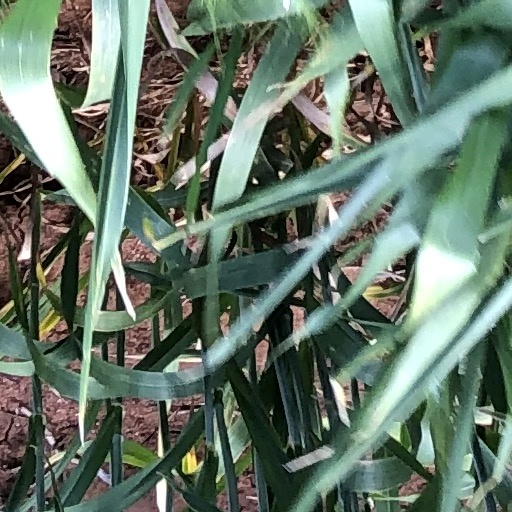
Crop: wheat